Giovanni Garzia Mellini

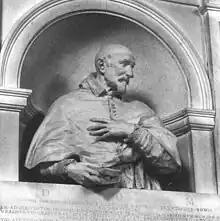

Giovanni Garzia Mellini (his first name is also rendered Giangarzia while his middle name is also rendered Garsia) (1562 – 2 October 1629) was a Roman Catholic prelate who served as Cardinal-Bishop of Frascati (1629), Cardinal-Priest of San Lorenzo in Lucina (1627–1629), Camerlengo of the Sacred College of Cardinals (1623–1625), Archpriest of the Basilica di Santa Maria Maggiore (1622–1629), Cardinal-Priest of Santi Quattro Coronati (1608–1627), Archbishop (Personal Title) of Imola (1607–1611), and Apostolic Nuncio to Spain (1605–1607).